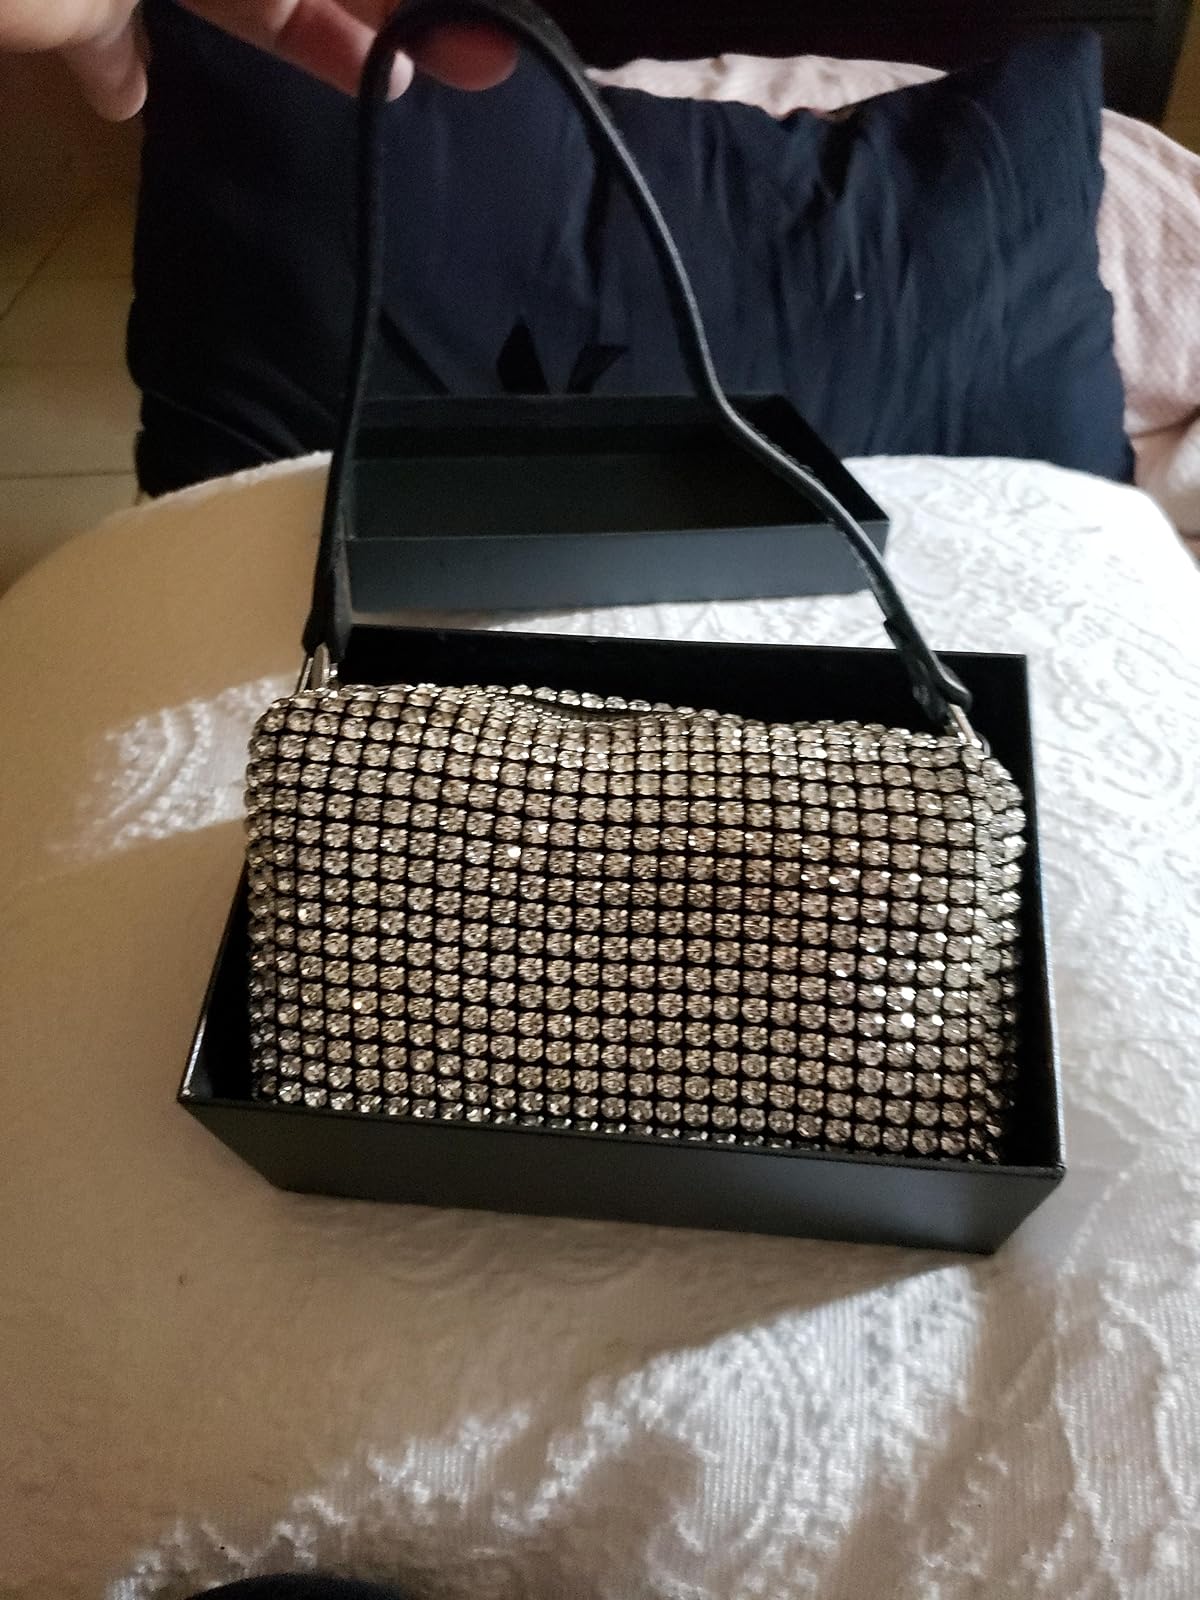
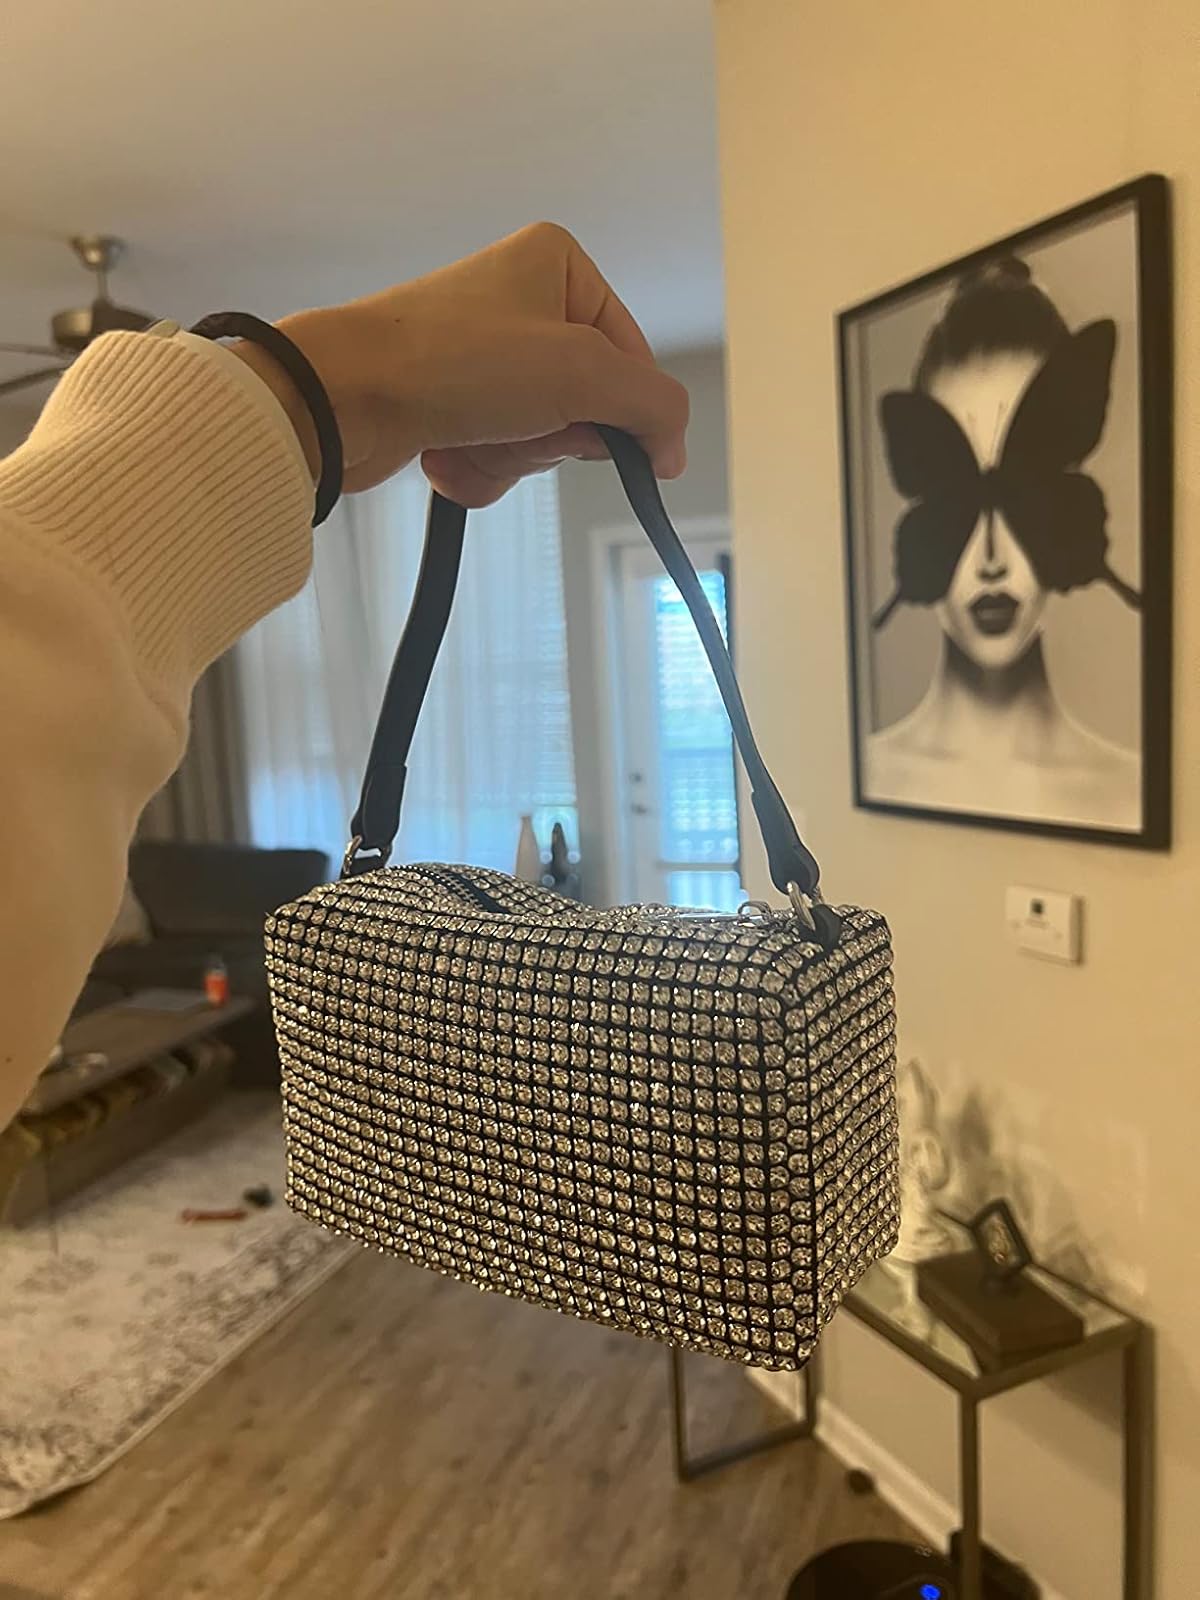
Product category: accessories_handbag
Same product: yes